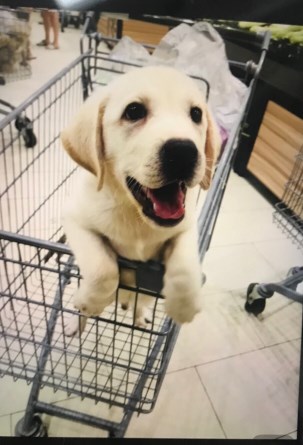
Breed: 3580-n000122-Labrador_retriever